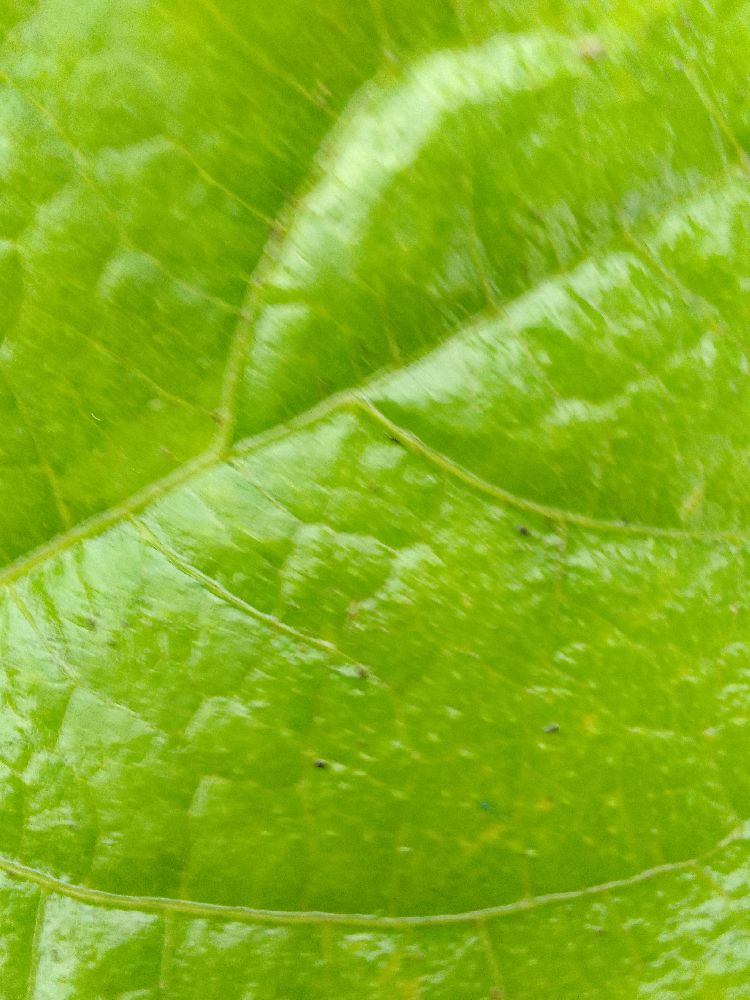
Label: healthy